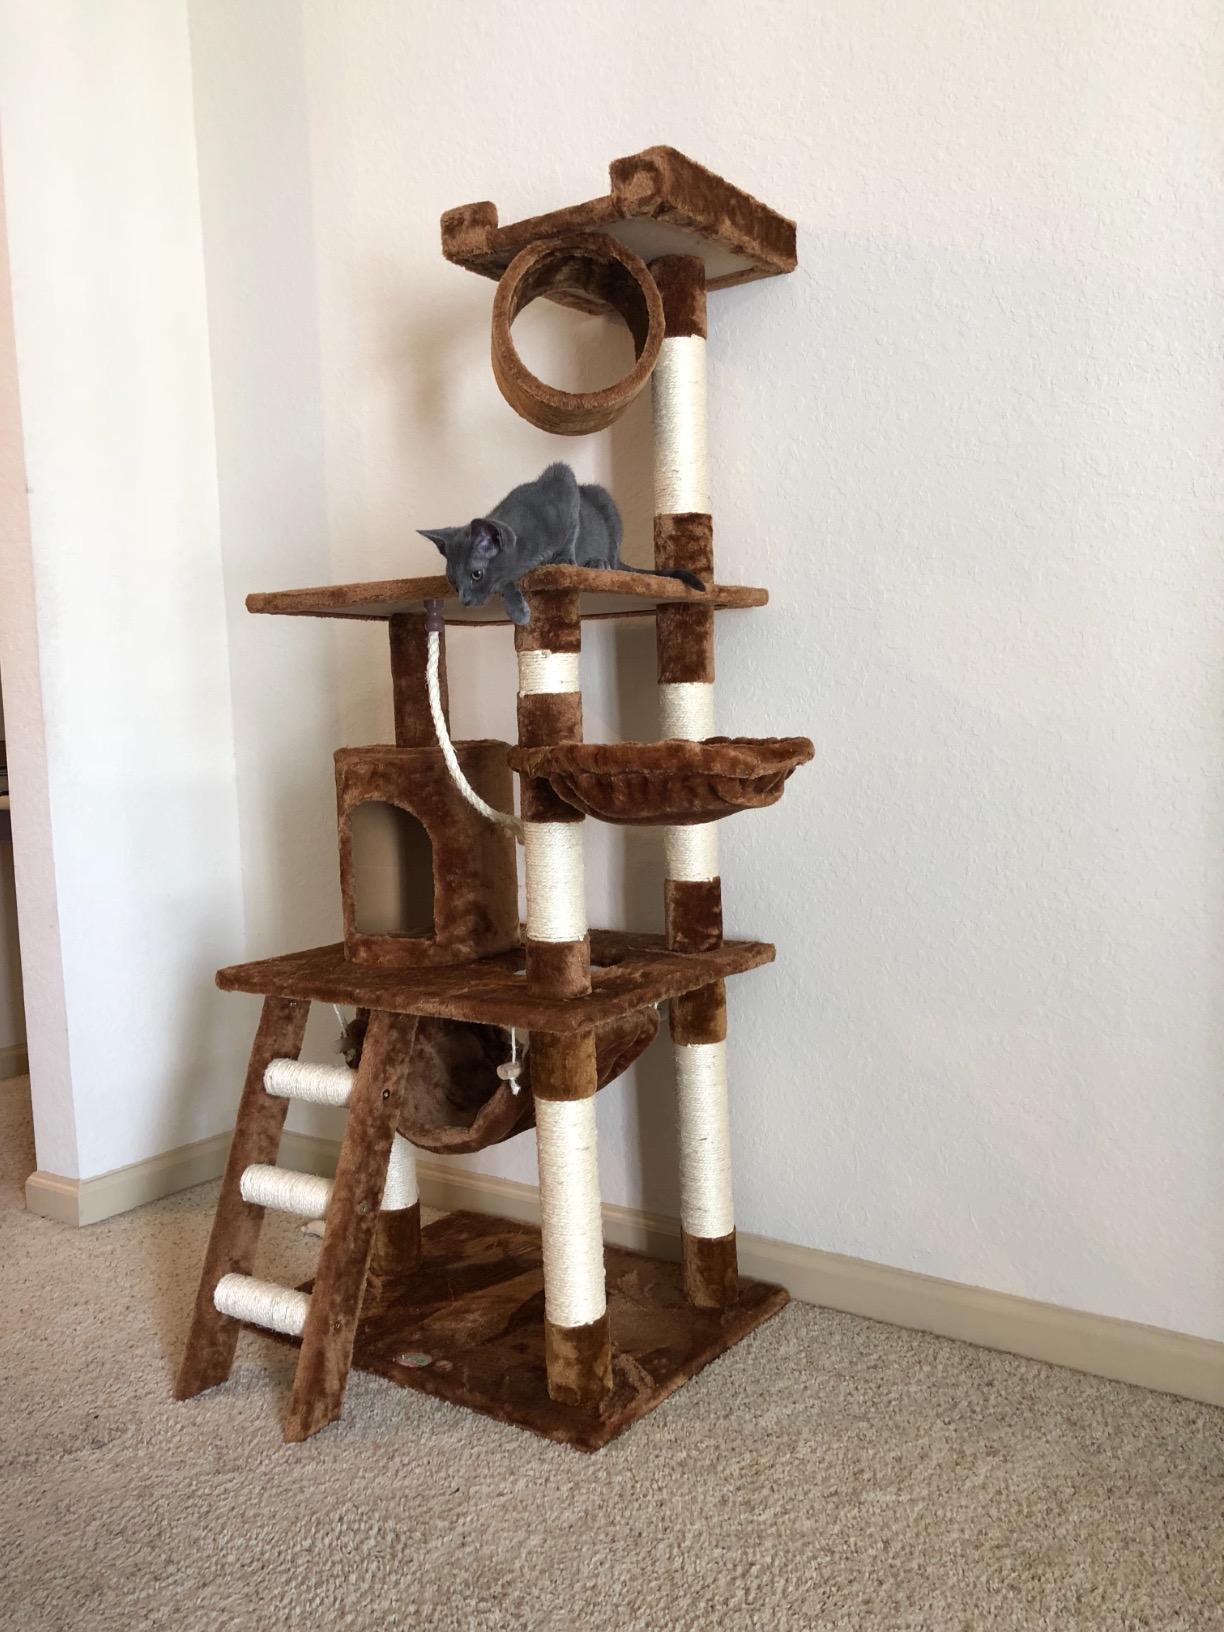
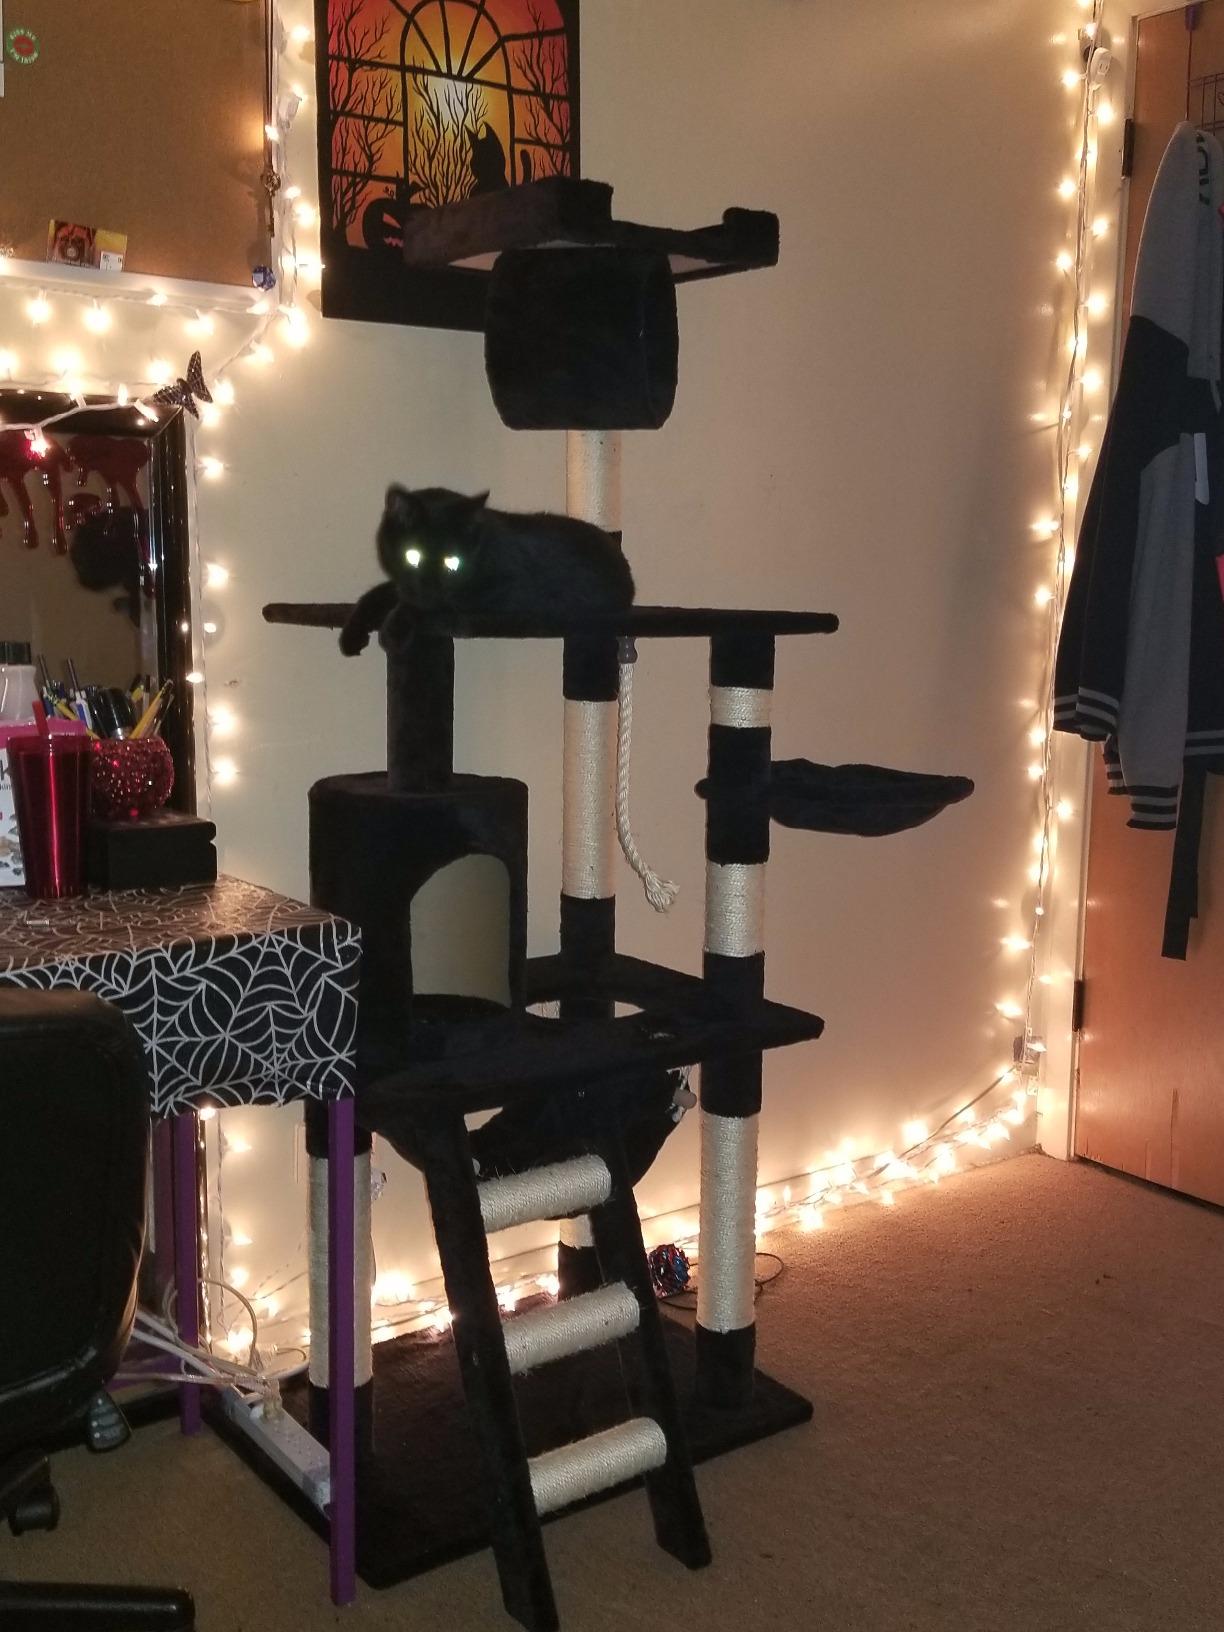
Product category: items_cat tree
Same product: no